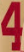
Number: 4